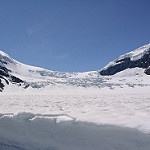
Label: glacier